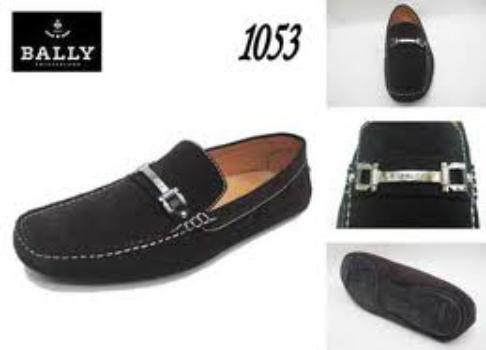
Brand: Bally Shoe
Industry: Clothes